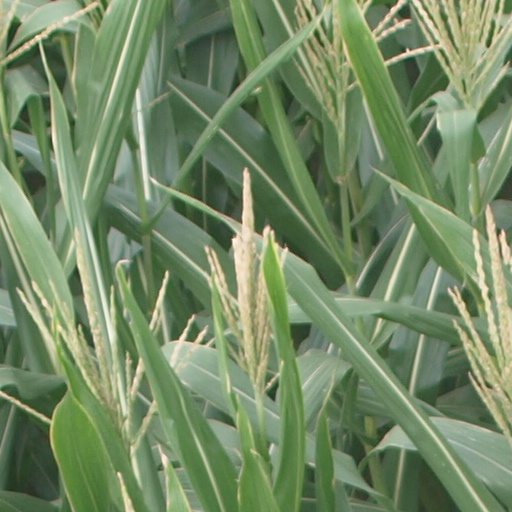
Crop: maize; corn